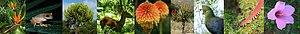
Plantes et animaux de l'ensemble Maputaland-Pondoland-Albany
L'ensemble Maputaland-Pondoland-Albany est une écorégion d'Afrique australe considérée comme un épicentre de biodiversité par Conservation International.